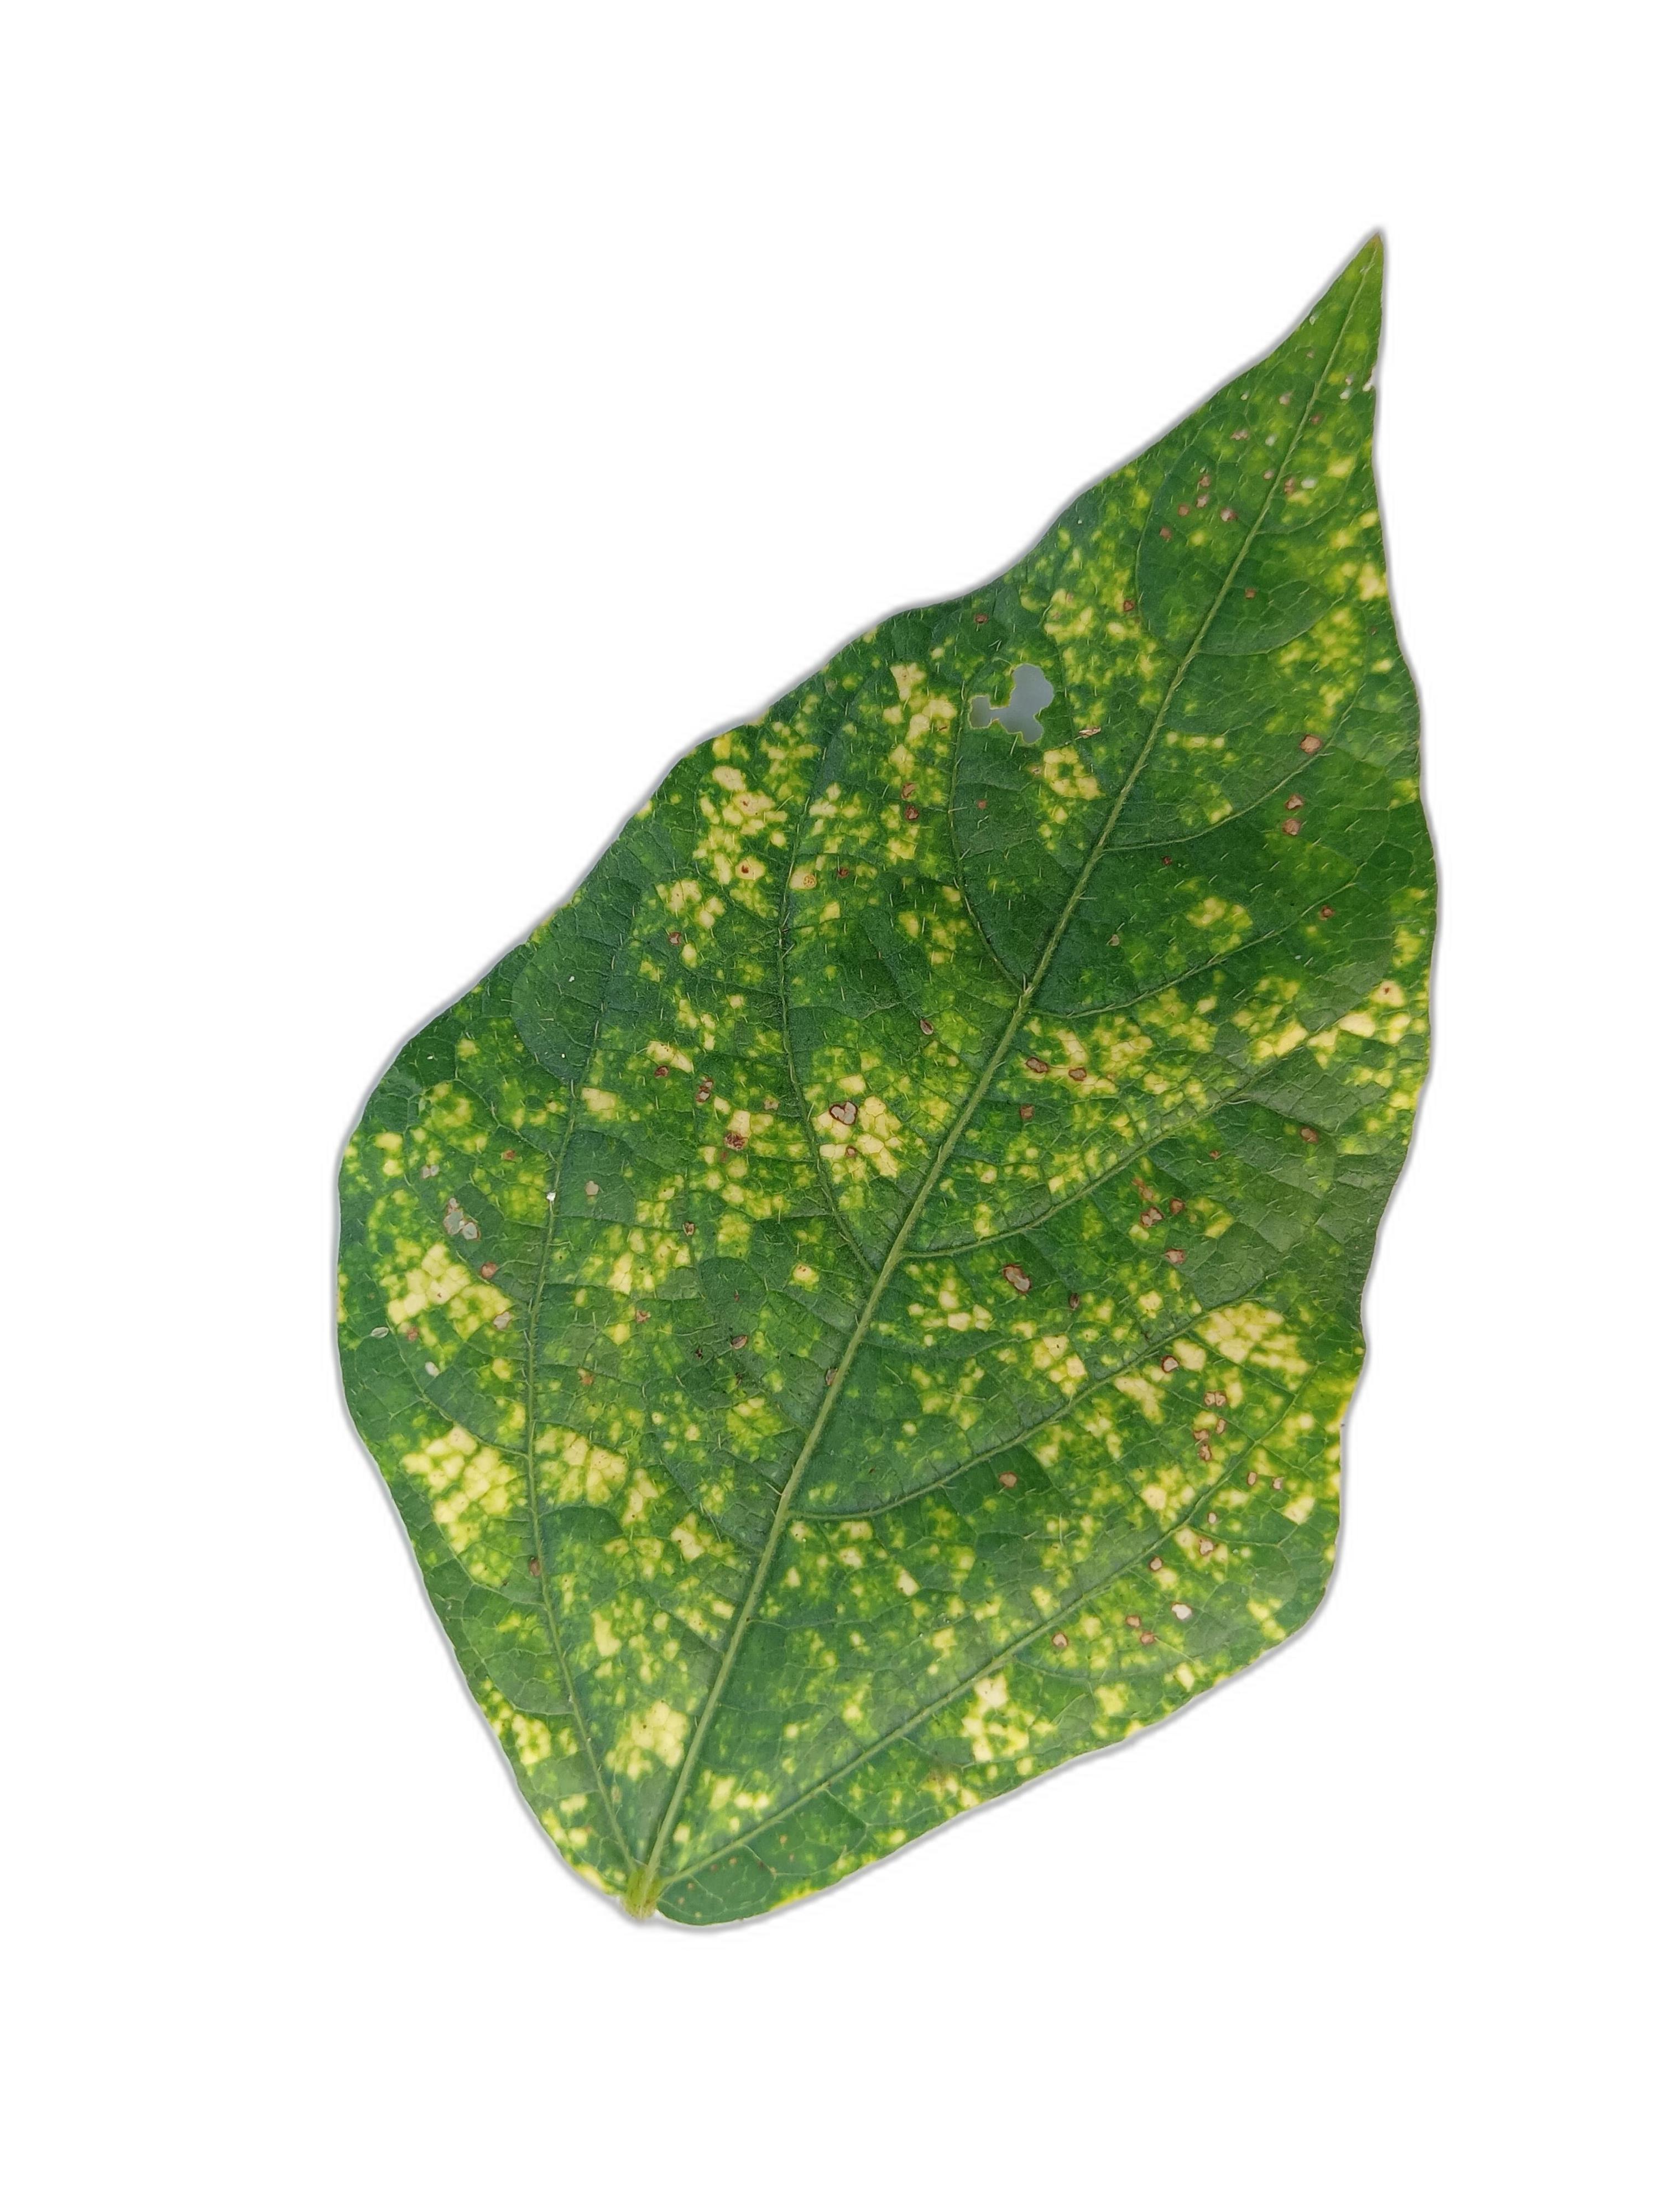
Label: Yellow Mosaic